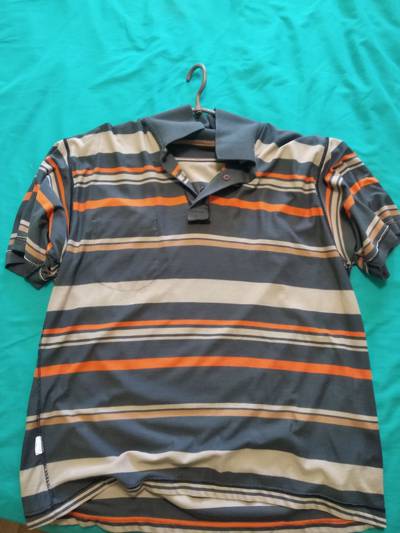
Waste category: clothes